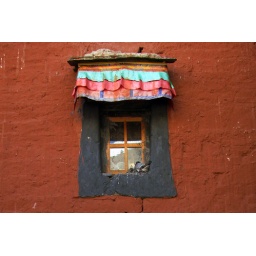
A pigeon made this window home at Rombuk Monastery near Everest.